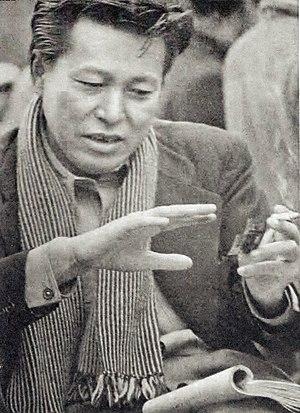
Tadashi Imai est un réalisateur japonais né le 8 janvier 1912 à Tokyo et mort le 22 novembre 1991.